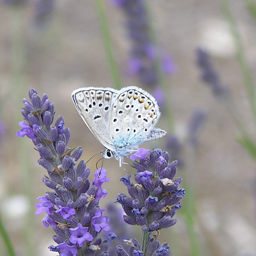
drug -- oil with uses , and why it deserves its reputation as queen of essential oils